Matty Fryatt

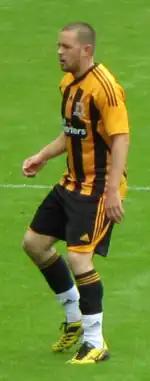
Fryatt playing for Hull in 2011

On 27 September 2013, Fryatt joined Sheffield Wednesday on a 28-day emergency loan. Fryatt's first goal for the Owls came at Brighton & Hove Albion, when he took a right-footed shot from the centre of the box to beat Tomasz Kuszczak. Fryatt's second goal was an equalising volley in the 1–1 draw at Barnsley, his fifth and final appearance during his loan. On 29 October, Fryatt's loan was extended for a second month until 30 November. Fryatt celebrated his loan extension with a brace at home to Reading on 2 November.